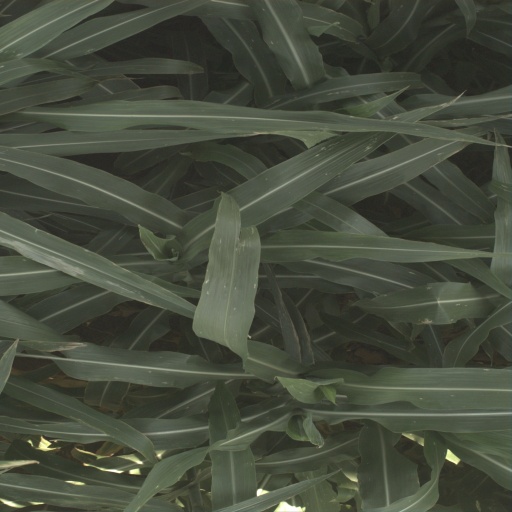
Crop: sorghum